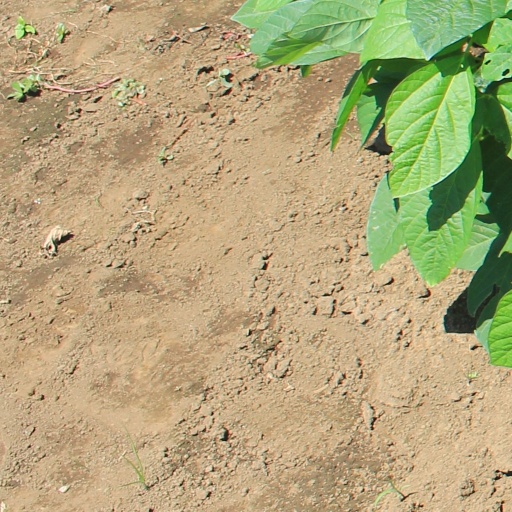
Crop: soybean